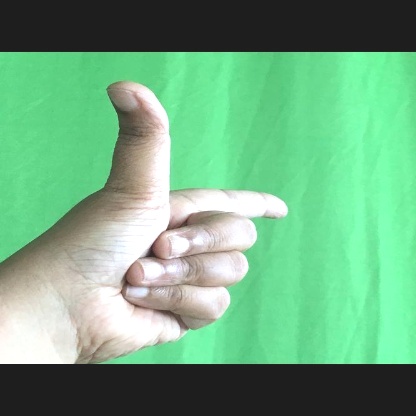
Mudra: Chandrakala